National Constituent Assembly (Republic of China)

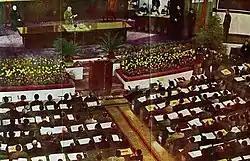

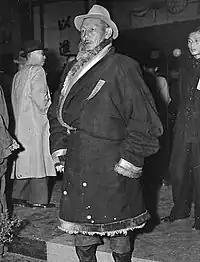
Attending delegate from Tibet area

On 11 October 1946, Chiang Kai-shek, chairman of the Nationalist Government, ordered the convention of the National Assembly, after strategic town Zhangjiakou was captured from the Communists. Originally planned on 12 November, the Assembly was further delayed for three days to await delegation list from Youth and CDSP.